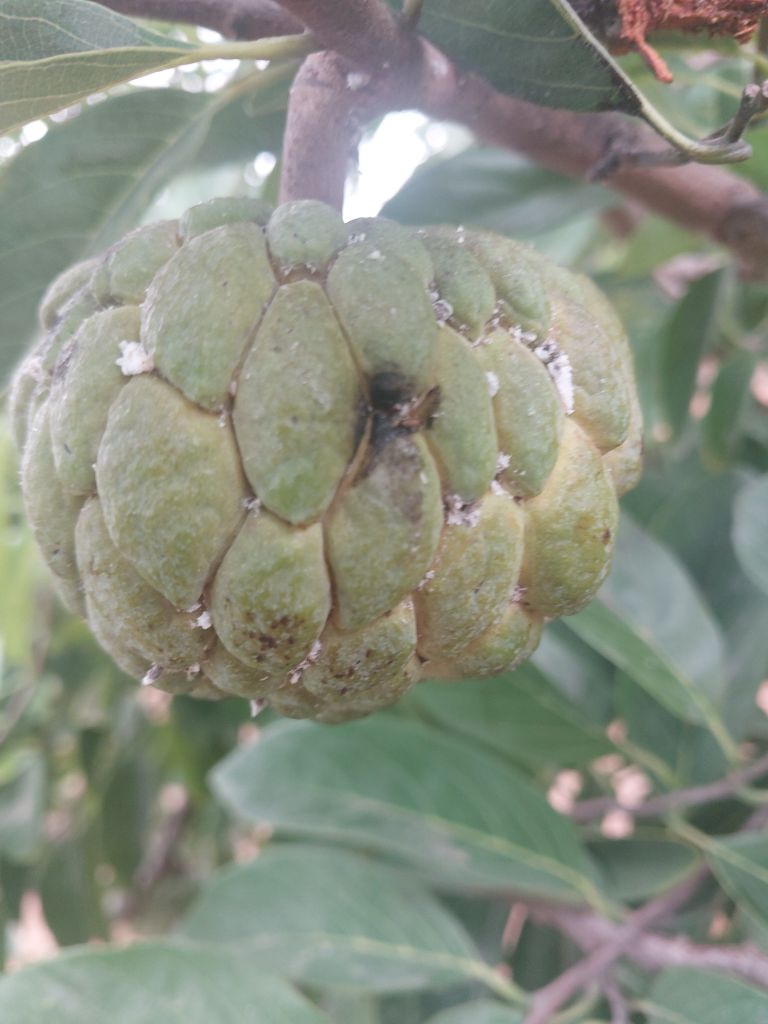
Disease label: Athracnose